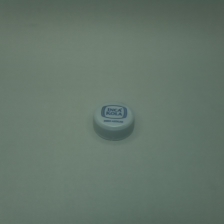
Color: silver/gray
Cap type: standard cap